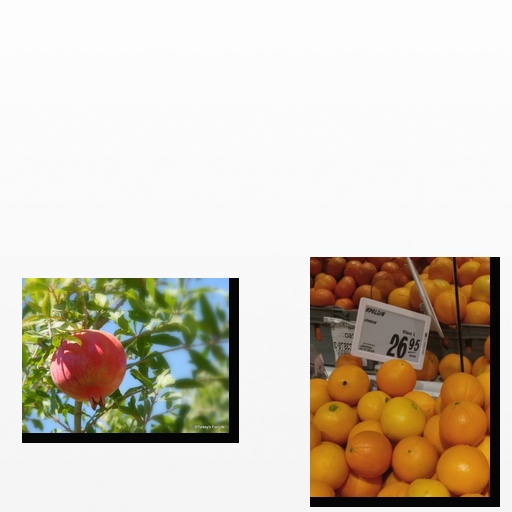
Food items: pomegranate, orange